Ambassador Hotel (Los Angeles)

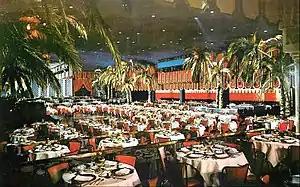
The Cocoanut Grove was Los Angeles' premier nightclub for celebrities and entertainers.

According to "Photoplay", Joan Crawford and Carole Lombard were frequent competitors in the Charleston contests held on Friday nights; Lombard was discovered at the Grove. As Burk recalled, the famous artificial palm trees that adorned the Cocoanut Grove were left from Rudolph Valentino's 1921 silent romantic drama film "The Sheik". The names of the hotel and its nightclub quickly became synonymous with glamour. As a result, “Cocoanut Grove" would become a trendy name for bars and clubs across the United States.